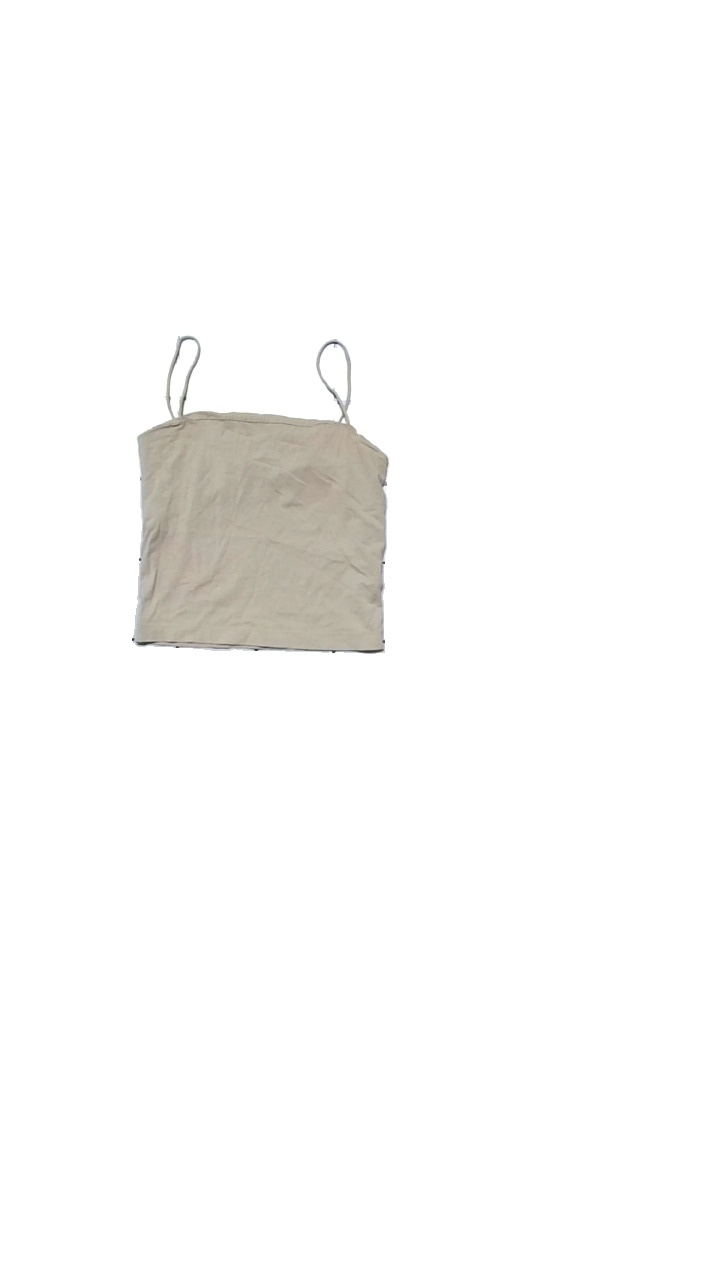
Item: Tank Top (Ladies)
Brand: Gina Tricot
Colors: Beige
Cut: Cropped, Tight
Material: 92% cotton, 8% elastane
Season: All
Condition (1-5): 4
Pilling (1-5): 4
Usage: Reuse
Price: <50